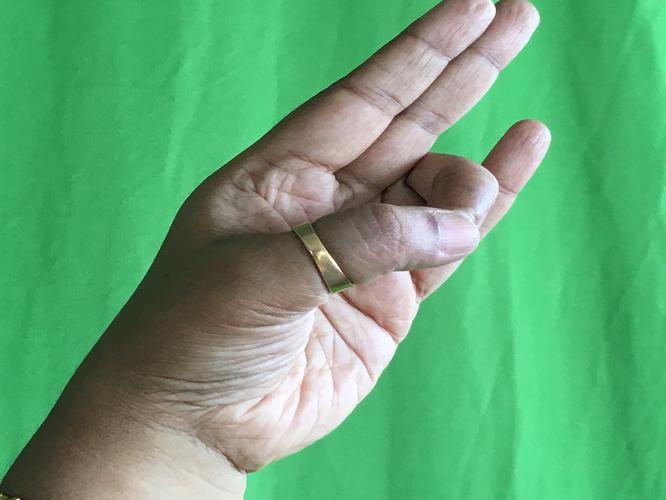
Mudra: Mayura
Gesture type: single_hand